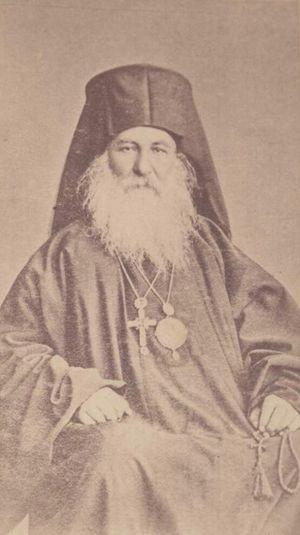
La rivalité bulgaro-gréco-serbe en Macédoine ou lutte pour la Macédoine ou propagande armée grecque en Macédoine est un affrontement culturel, religieux et armé qui oppose, entre 1872 et 1912, les partisans de plusieurs mouvements nationalistes en Macédoine, alors province européenne de l'Empire ottoman. Les Macédo-Slaves sont revendiqués par la principauté de Bulgarie puis par le royaume de Serbie, les Hellénophones par le royaume de Grèce, chacun s'appuyant sur son clergé national et sur une organisation interne. Cette rivalité se conclut par le partage de la région lors des guerres balkaniques de 1912-1913.